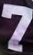
Number: 7